Roh (film)

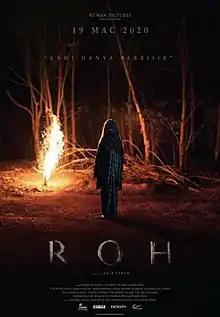
Promotional release poster

Roh, or known as Soul, is a 2019 Malaysian Malay-language independent folk horror film directed by Emir Ezwan in his directorial debut. Set in the past, a family living in a forest is visited by a strange little girl, who comes with a frightening prediction.